Five to One (film)

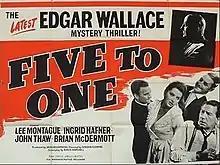
Feature film poster

Five To One is a 1963 British second feature ('B') crime film directed by Gordon Flemyng and starring Lee Montague, Ingrid Hafner and John Thaw. It was made at Merton Park Studios as part of the long-running series of Edgar Wallace adaptations. The screenplay was by Roger Marshall, based on the 1928 Wallace story "The Thief in the Night".